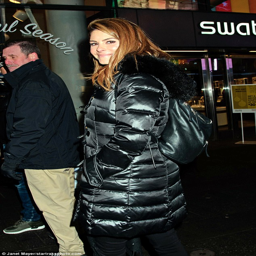
person wrapped her enviable physique in a shiny black quilted winter coat as she rehearsed on stage as well